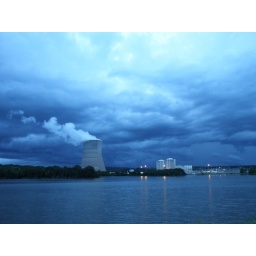
nuclear one power plant on lake dardanelle near Russellville, Arkansasby jesse hefley, arkansas 4-H